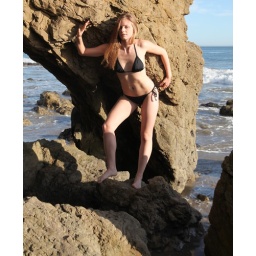
Photoshoot of a pretty model with long blonde hair and blue eyes in a black bikini.